Mariša Golob

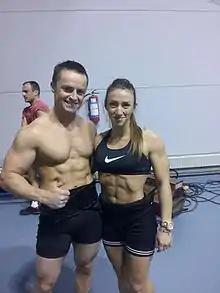
Mariša Golob with her coach Erni Gregorčič after competition at the Worlds 2013 in Tampere, Finland

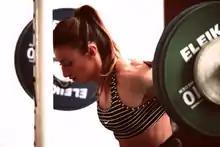
Mariša Golob warming up at the 2015 European Championship in Tbilisi, Georgia

Mariša is the current Slovenian powerlifting, bench press, push&pull and deadlift record holder in −56 kg weight class in junior and open category.